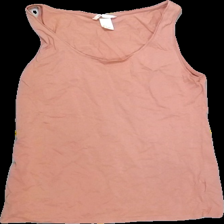
View: front
Type: Tank top
Category: Ladies
Brand: H&M
Colors: Pink
Material: 95%cotton 5%elastane
Cut: Regular, C-collar
Size: L
Season: Summer
Stains: Minor
Smell: Minor
Price range: <50
Recommended usage: Export